2009–10 Michigan Wolverines men's basketball team

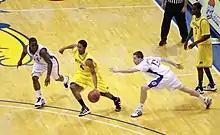
A basketball player in a maize colored uniform dribbles between defenders in white uniforms.

Harris opened the season by recording the second triple double in school history (Gary Grant was the first in the 1987 NCAA Men's Division I Basketball Tournament) with 18 points, 13 rebounds and 10 assists against Division II during a 97–50 victory on November 14. Sims added 22 points and true freshman Matt Vogrich added 15 points on five-for-five three point shooting. Harris earned Big Ten player of the week during the first week of the year for the second consecutive season. Michigan struggled early against their first Division I opponent, by hitting only 4 of their first 21 shots. They recovered with a 29–13 run led by twelve points each from Harris and Sims to end the first half en route to a 77–55 victory against . Sims posted a career high 5 three point shots.